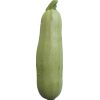
Label: Zucchini 1